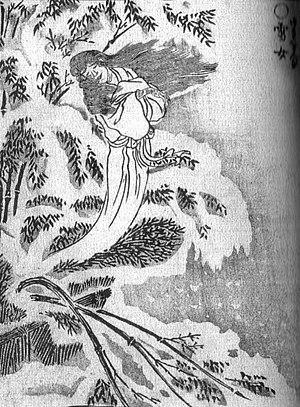
Gazu hyakki yagyō est le premier album de l'artiste japonais Toriyama Sekien, de la célèbre série Gazu Hyakki Yagyō e-hon, publié en 1776. Ces albums sont des bestiaires surnaturels, collections de fantômes, d'esprits, d'apparitions et de monstres dont beaucoup proviennent de la littérature, du folklore et d'autres arts japonais. Ces œuvres ont exercé une profonde influence sur l'imagerie yōkai ultérieure au Japon. Les différentes créatures sont ainsi décrites et représentées :
Yuki-onna est un personnage du folklore japonais qui est souvent confondu avec Yama-Uba.